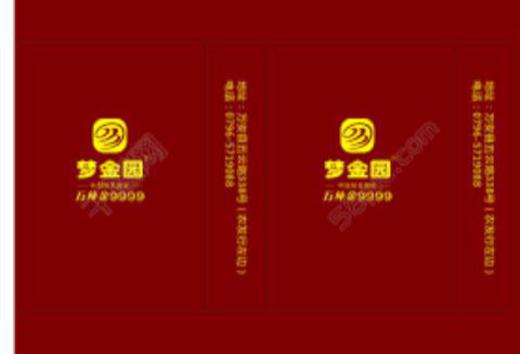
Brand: mokingran
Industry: Necessities